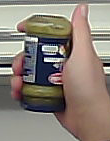
Product: barilla_pesto